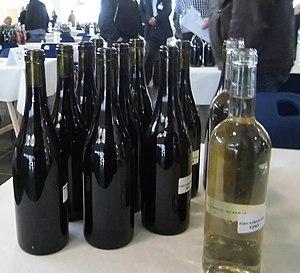
Alpes-maritimes IGP
L'alpes-maritimes, appelé vin de pays des Alpes-Maritimes, est un vin français d'indication géographique protégée produit dans le département des Alpes-Maritimes.